Lamassu

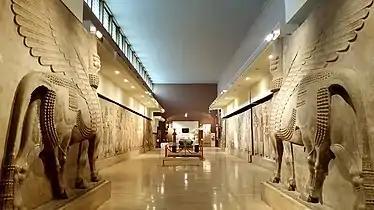
"Lamassu" at the Iraq Museum, Baghdad.

Initially depicted as a goddess in Sumerian times, when it was called "Lamma", it was later depicted from Assyrian times as a hybrid of a human, bird, and either a bull or lion—specifically having a human head, the body of a bull or a lion, and bird wings, under the name "Lamassu". In some writings, it is portrayed to represent a goddess. A less frequently used name is shedu (Cuneiform: , ; Sumerian: alad; Akkadian, "šēdu"), which refers to the male counterpart of a "lamassu". "Lamassu" represent the zodiacs, parent-stars or constellations.